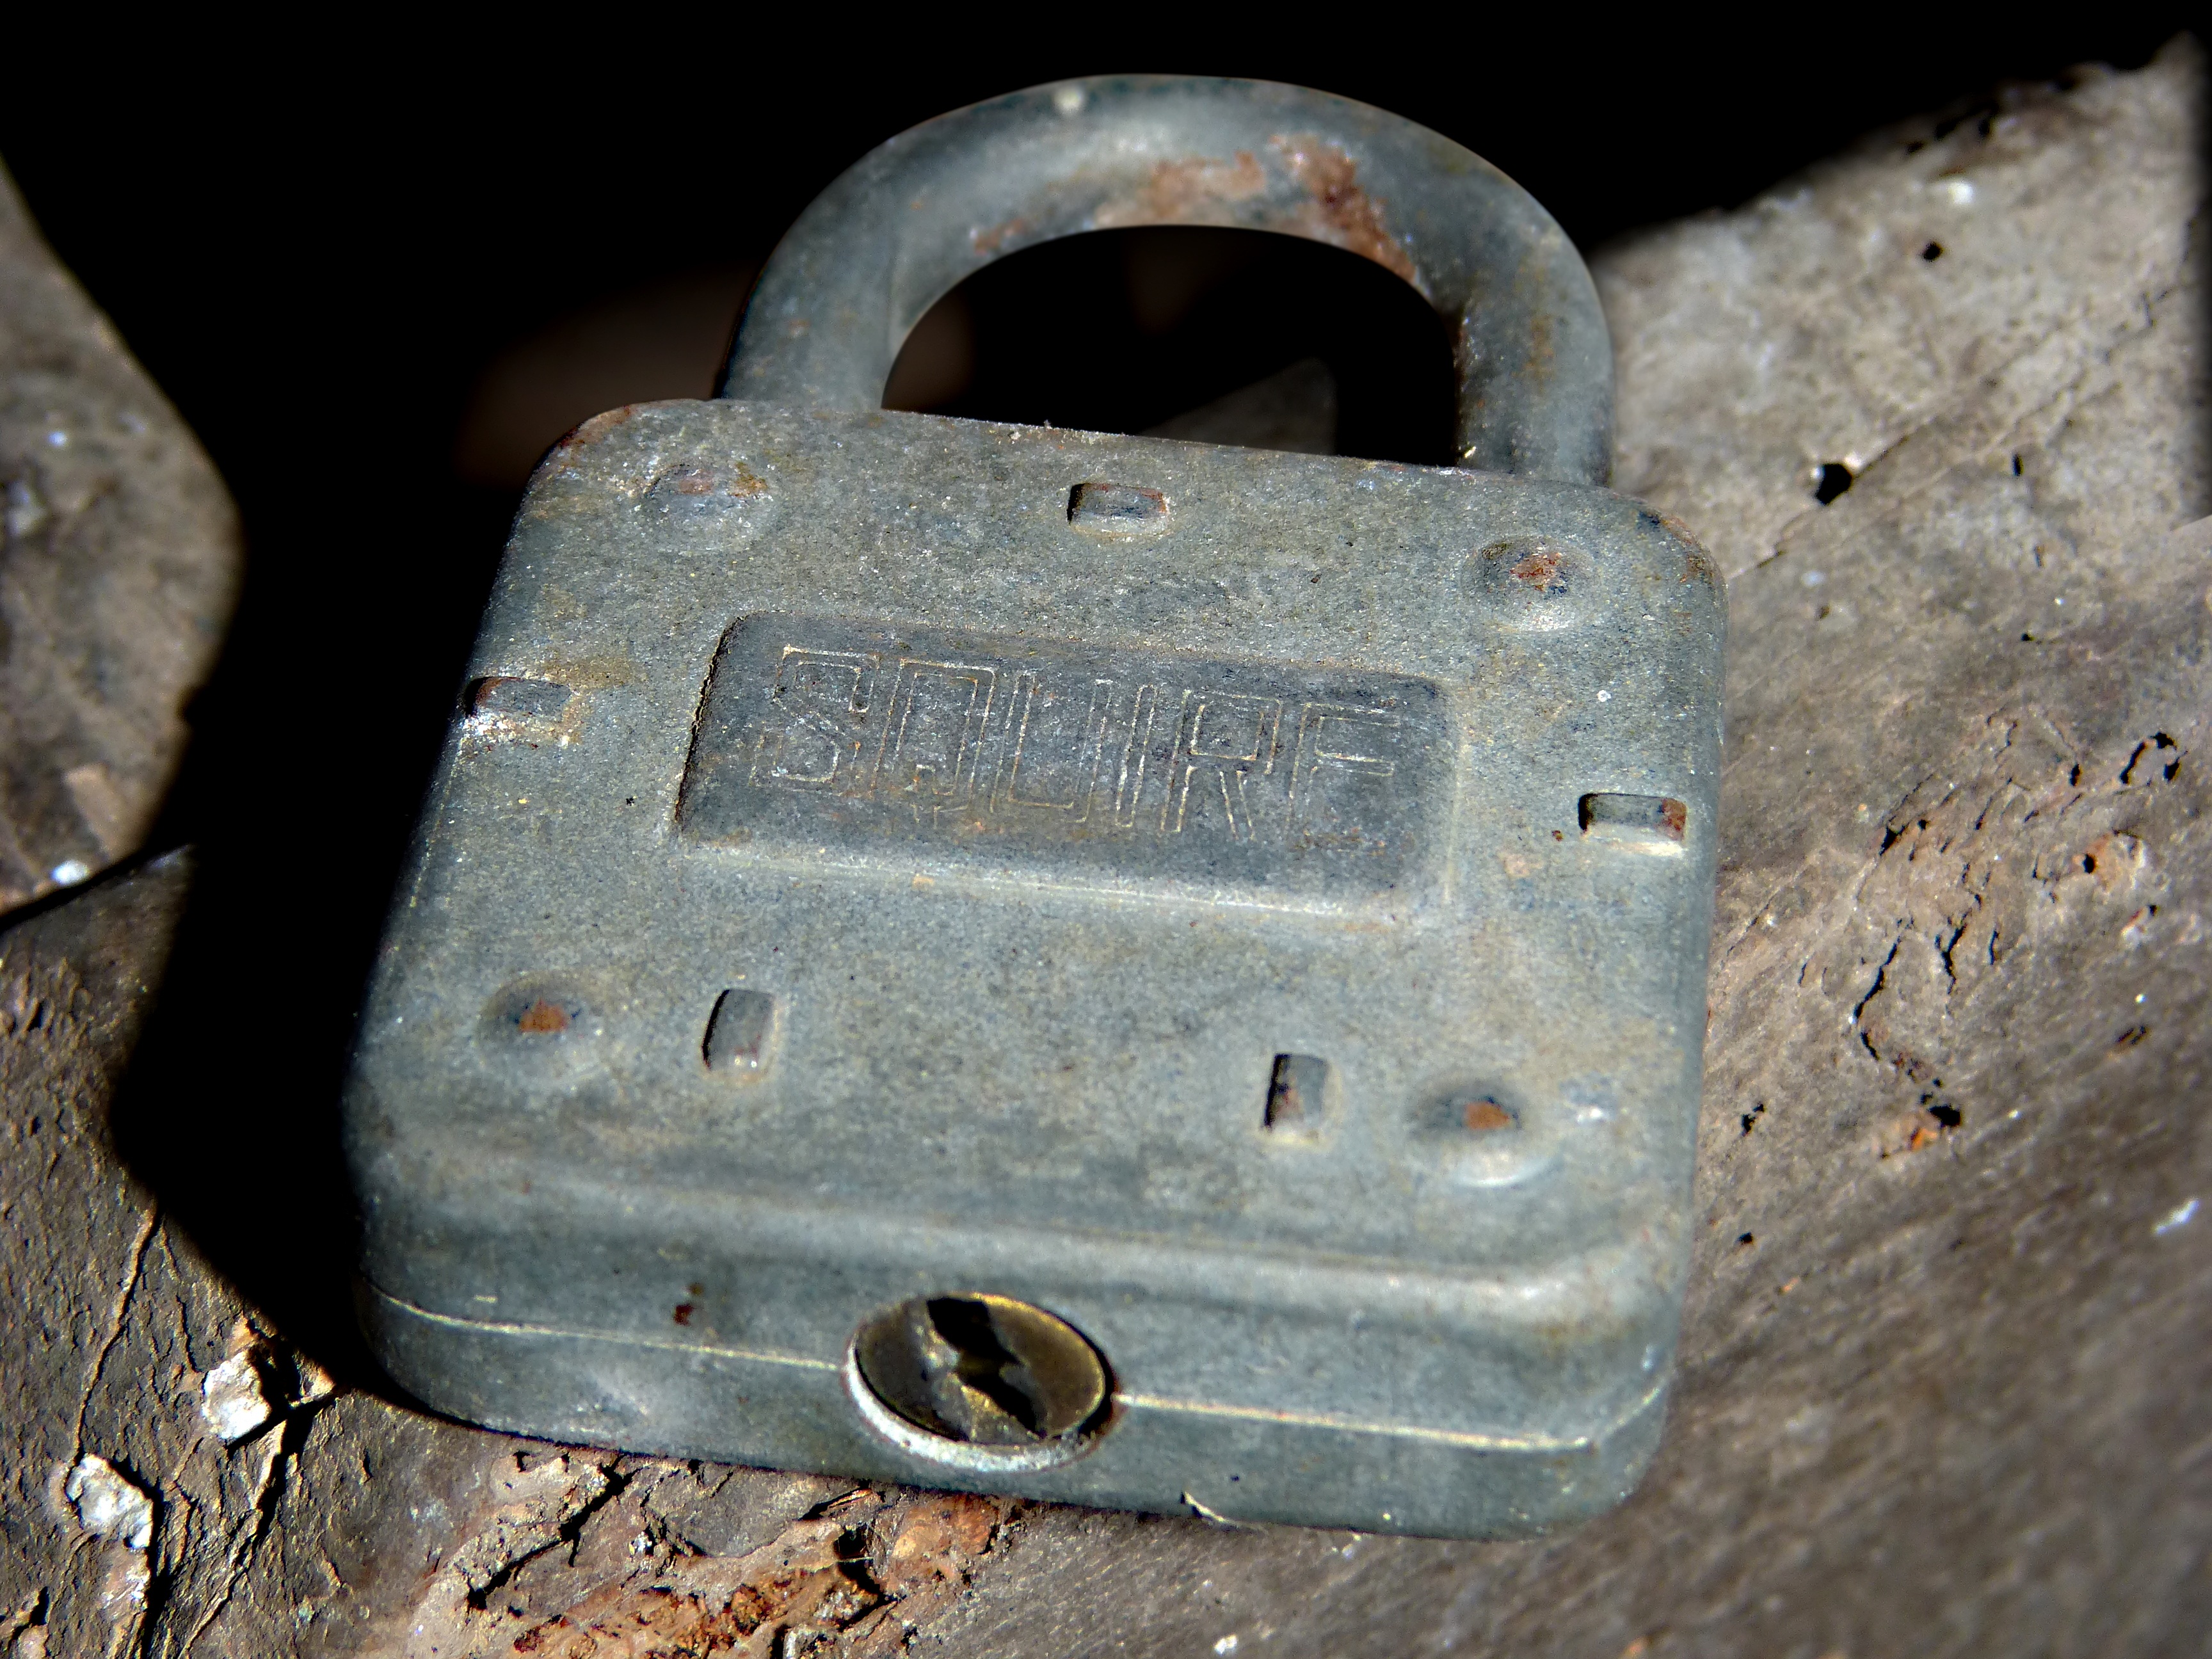
vintage, wheel, old, security, material, padlock, concept, closed, iron, insurance